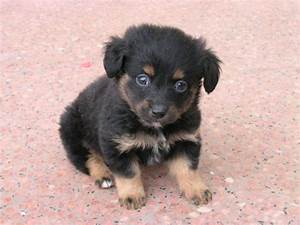
Label: dog